Stari Bar

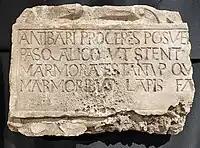
Inscription from 16th century mentioning name "ANTIBARI"

In the Early Middle Ages, Antivari remained a subject of the Byzantine Empire, as part of the Theme of Dyrrhacium. Stefan Vojislav, incorporated it into his state in 1040, and his family till 1090, after which it became part of the medieval Serbian state culminating in the Empire under the Nemanjić dynasty. It was briefly annexed by the Republic of Venice, until Louis I of Hungary forced the Republic of Venice to renounce the Dalmatian towns in 1358 (Treaty of Zadar). About 1360, the Balšić family of Zeta gained control of Bar as the Serbian Empire crumbled. Venice took Bar from the Bašićs in 1405, but lost it back to the Bašićs in 1412 as they had received aid from Mehmed I. However in 1421 the Venetians took advantage of Balša III's death to reclaim Bar, however, the Serbian Despotate ended up in control of Bar from 1421 to 1441. In 1441 and again in 1442 to 1443, Bar was in the hands of the Grand Duke of Bosnia, Stefan Vukčić Kosača. In 1443, it was again annexed by Venice who held it until it was taken by the Ottoman Empire in 1571 as part of the Ottoman expansion into Europe.